Single transferable vote

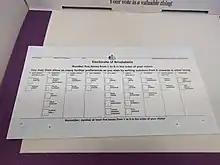
A single transferable vote ballot paper for the electorate of Brindabella in the 2016 Australian Capital Territory election

STV in this case produced a large number of effective votes: 19 votes were used to elect the successful candidates. (Only the votes for Oranges at the end were not used to select a food. The Orange voters have satisfaction of seeing their second choice – Pears – selected, even if their votes were not used to select any food.)